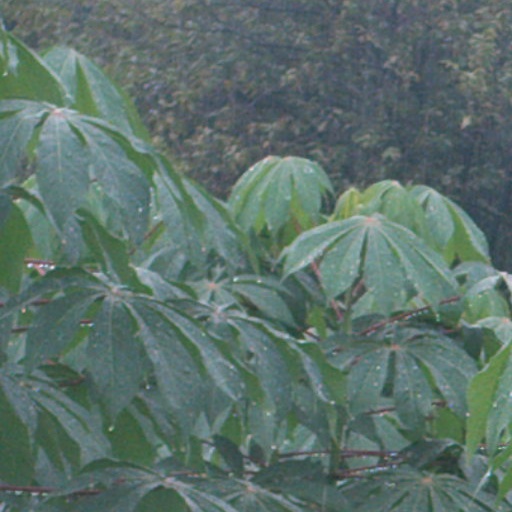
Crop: cassava